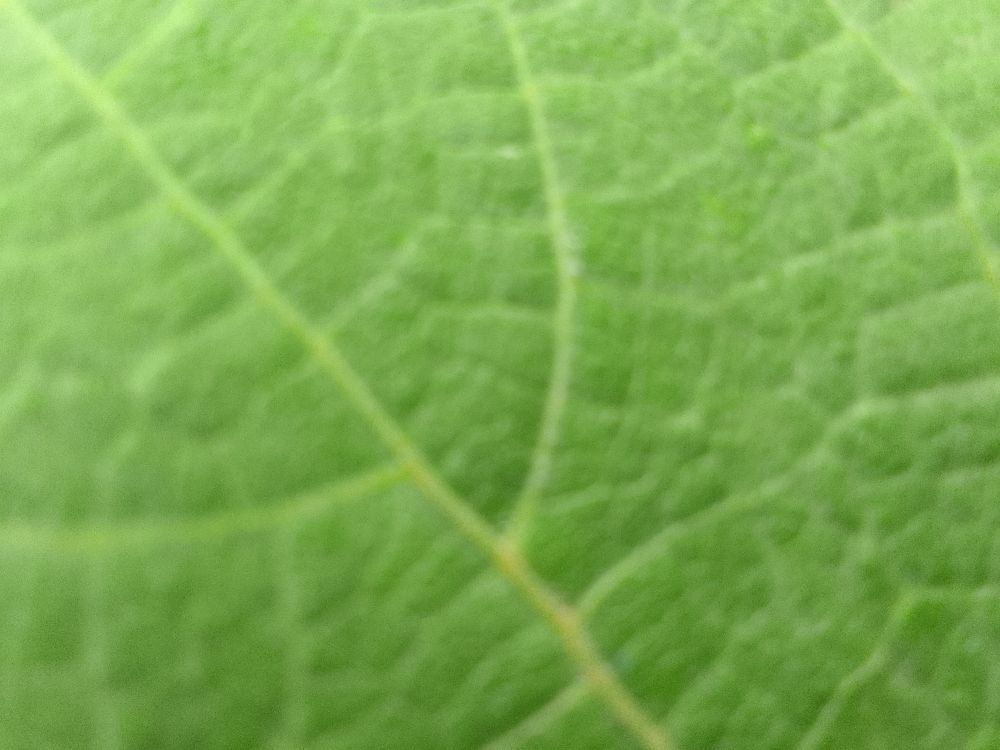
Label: healthy